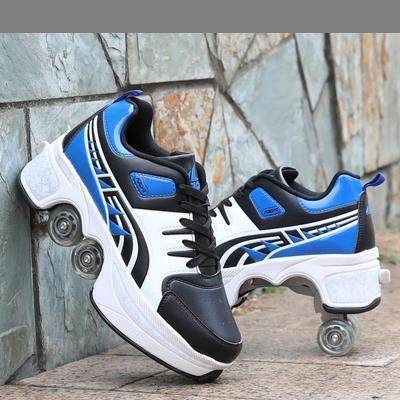
Single And Double Roller Skates For Boys And Girls Burst Walking With Wheels Student Deformed Shoes
Product information: Function: Breathable Applicable object: children Product Name: Heelys Wheels: single and double pulleys
Brand: Sunshine
Category: Sporting Goods > Outdoor Recreation > Inline & Roller Skating > Roller Skates > Fitness Roller Skates